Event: Typhoon Ruby
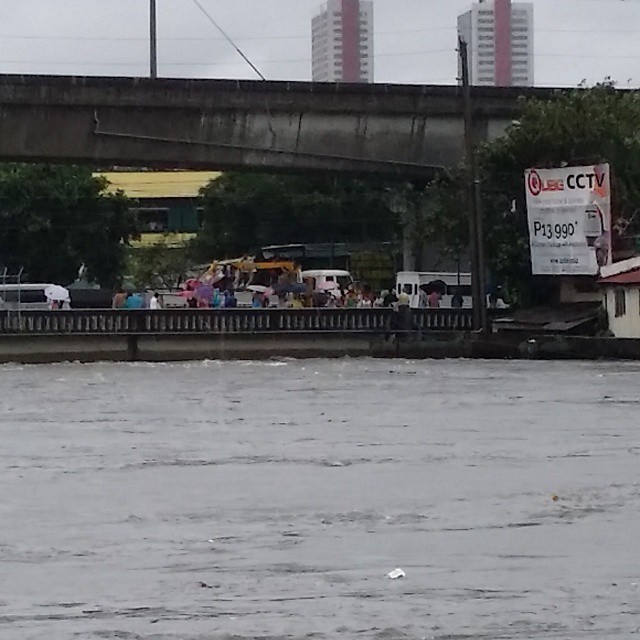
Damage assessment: damage